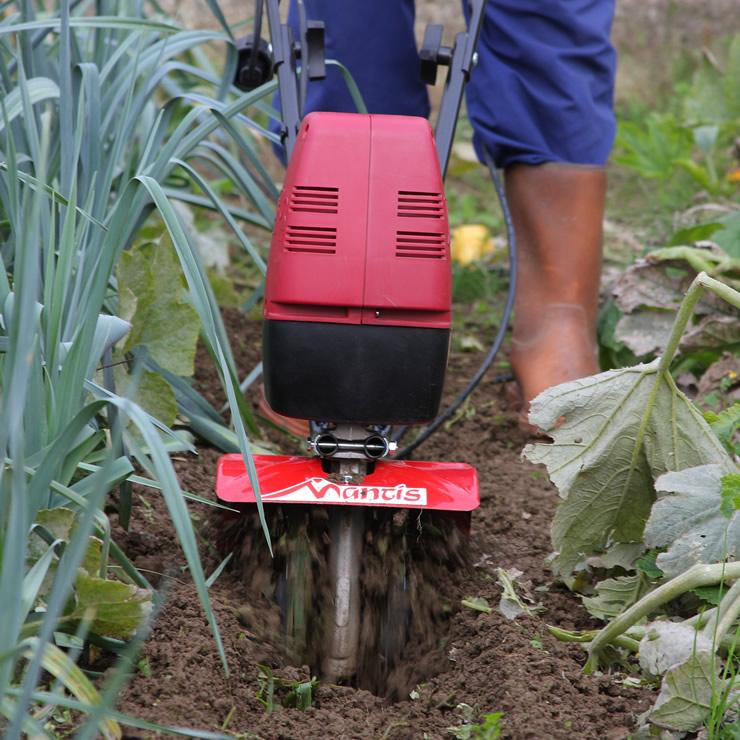
Moja ya mashine zinazotumika kwenye kilimo cha kisasa, ikiwa katikati ya matuta yaliyopandwa mboga aina ya majani ya maboga na pembeni ipo majani ya mchaichai ambayo hutumika kuongeza ladha na harufu nzuri.